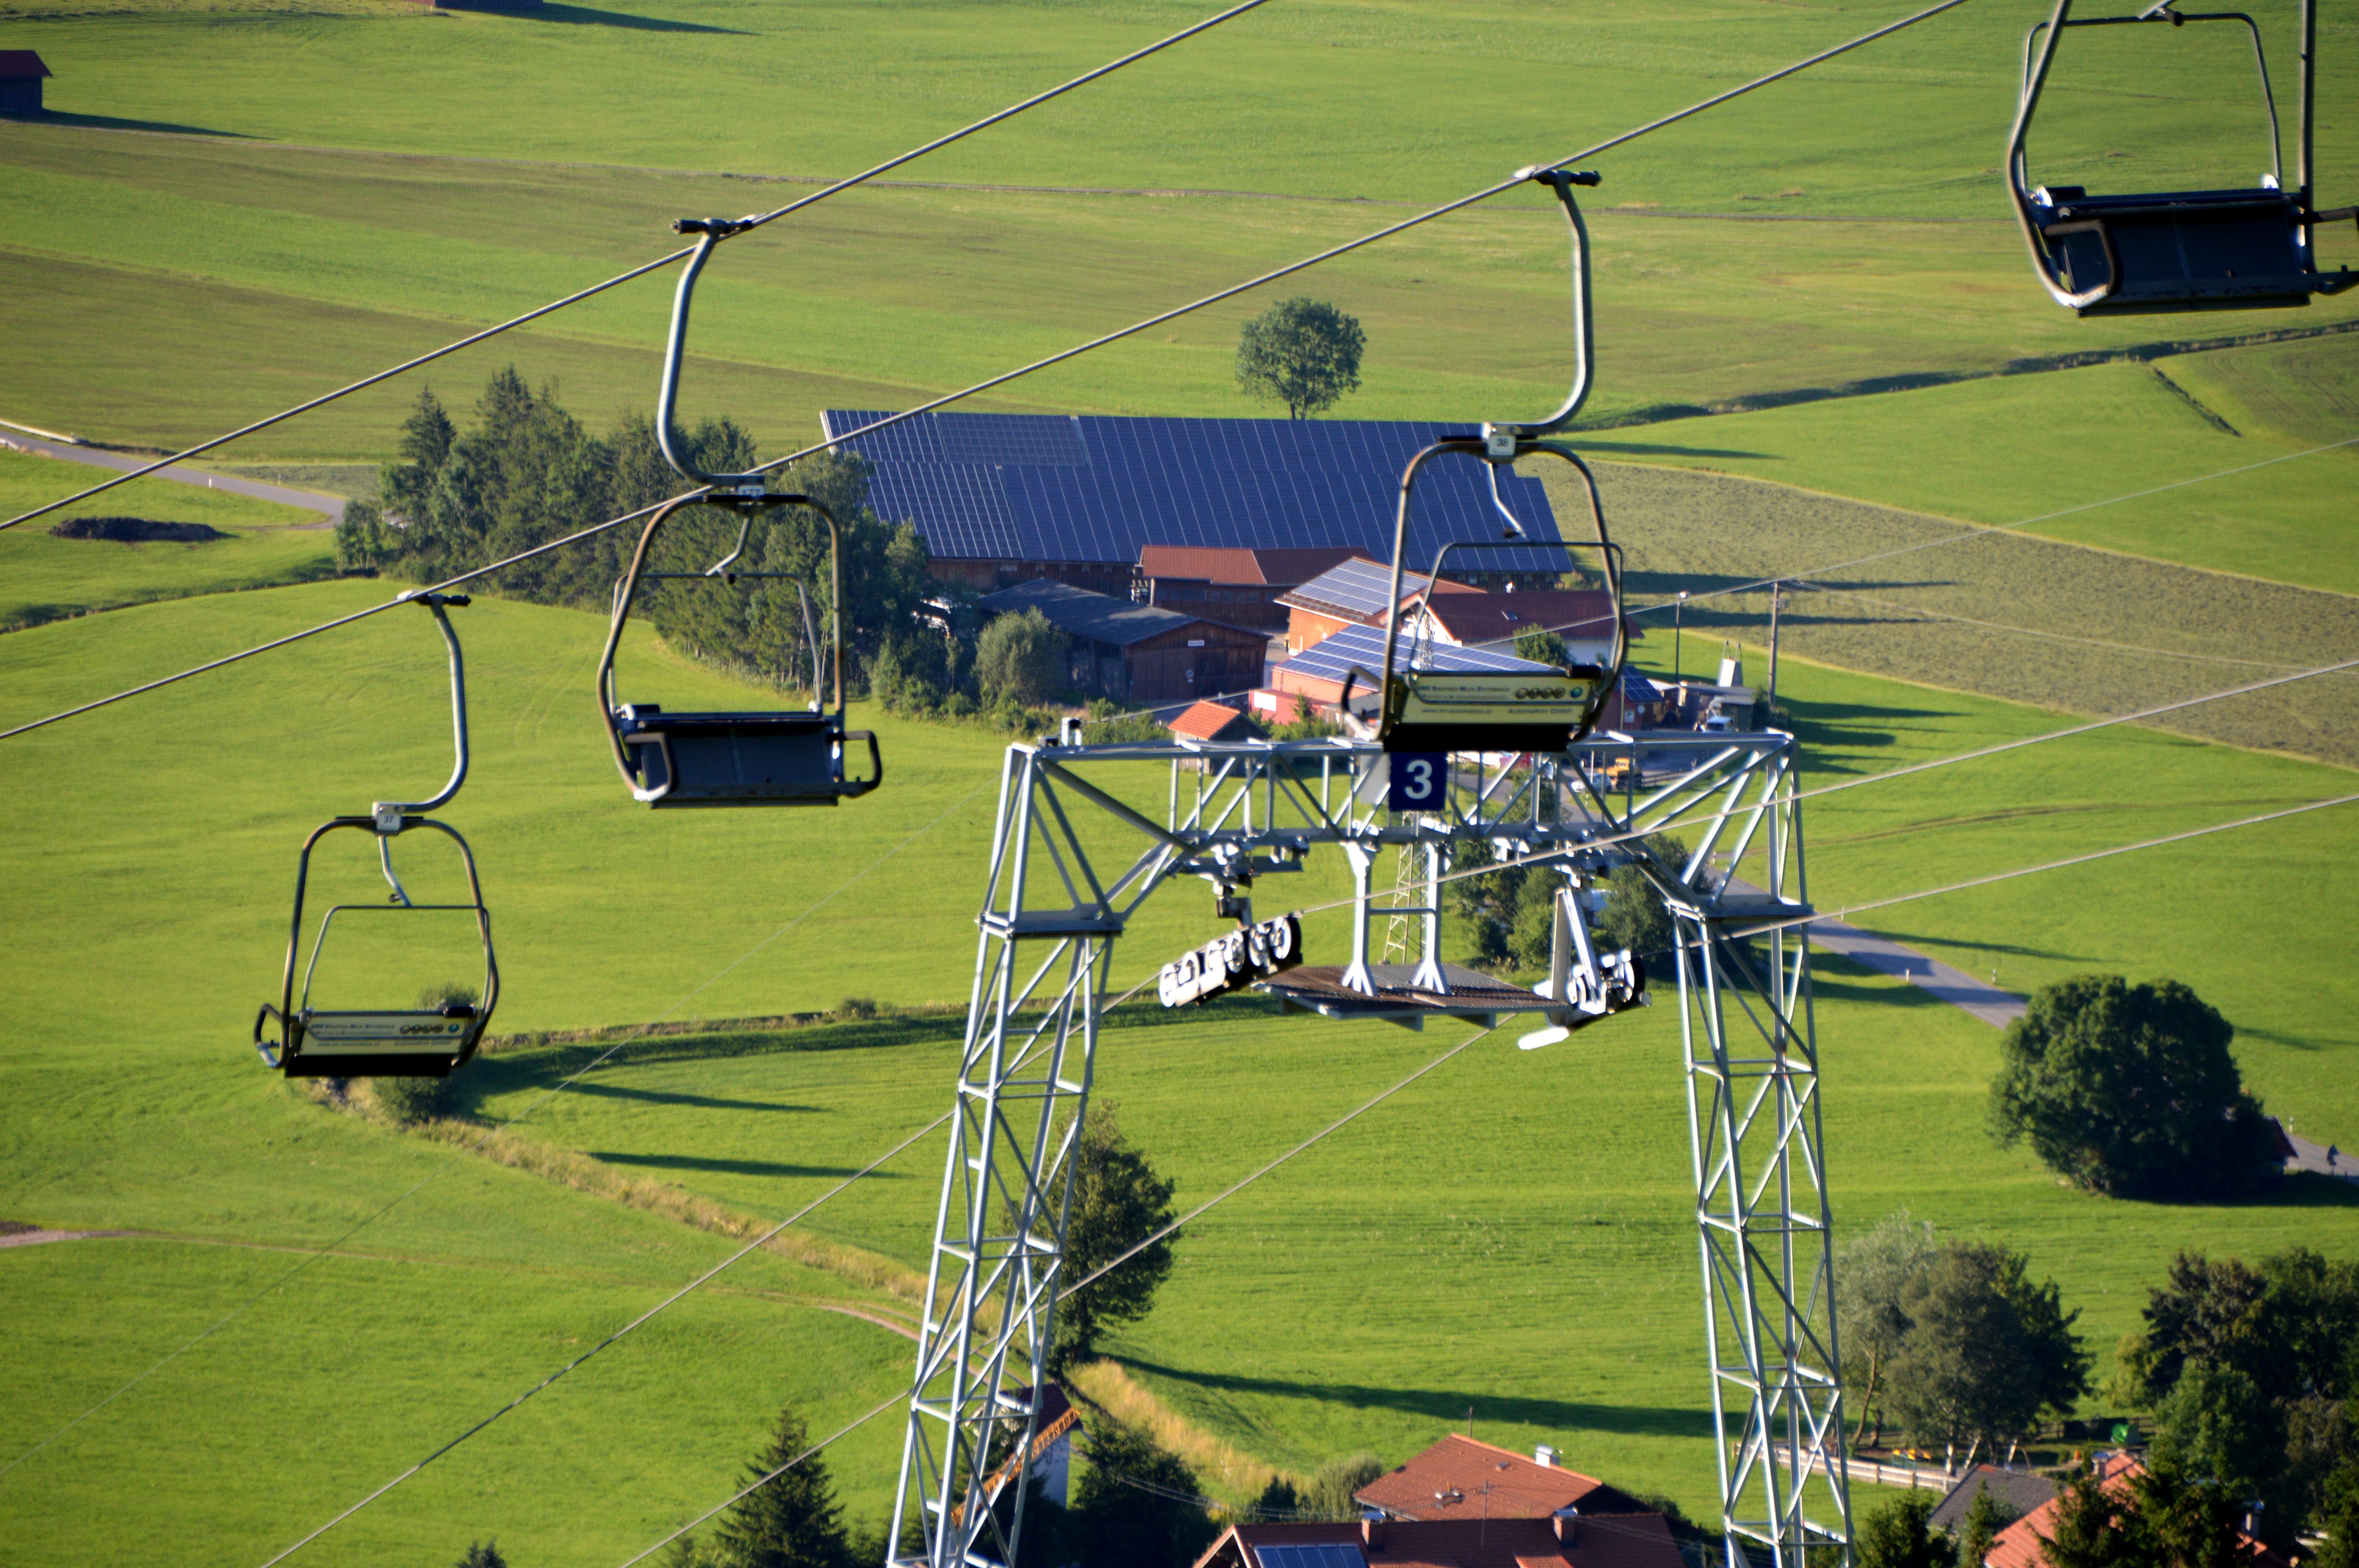
nature, sky, hiking, hill, panorama, steel, construction, vehicle, ski lift, blue, mountains, wheels, bavaria, ropes, reported, allg u, greened, atmosphere of earth, sport venue